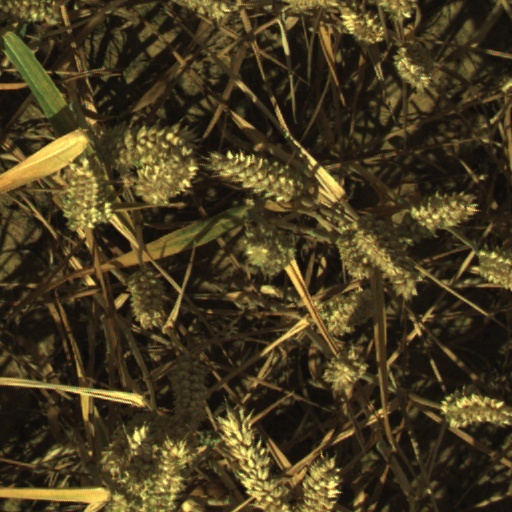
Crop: wheat